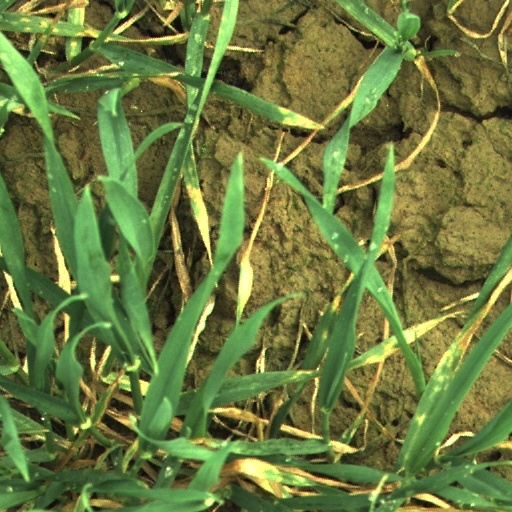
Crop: wheat